Economy of the Qing dynasty

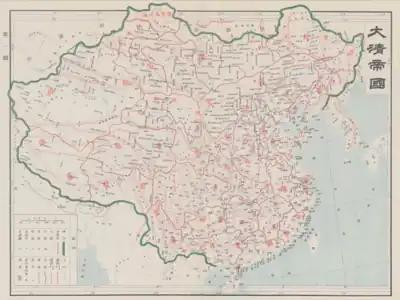
Official map of the empire published by the Qing dynasty in 1905.

The Qing dynasty (1644–1912) was the most populated country on Earth for nearly two centuries and had a large and varied economy. The High Qing era saw a period of rapid demographic and economic growth, followed by a near century of stagnation brought about by the unequal treaties, rebellions, floods, and a fiscally conservative and decentralised government.